Kinbrace railway station

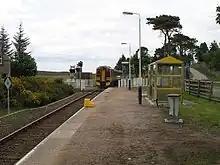
A train departing Kinbrace

In the December 2021 timetable, there are four trains north to via and three south to from Wick, on weekdays and Saturdays. There is a fourth Wick to Inverness service, but this does not stop at Kinbrace. There is a single train each way on Sundays.